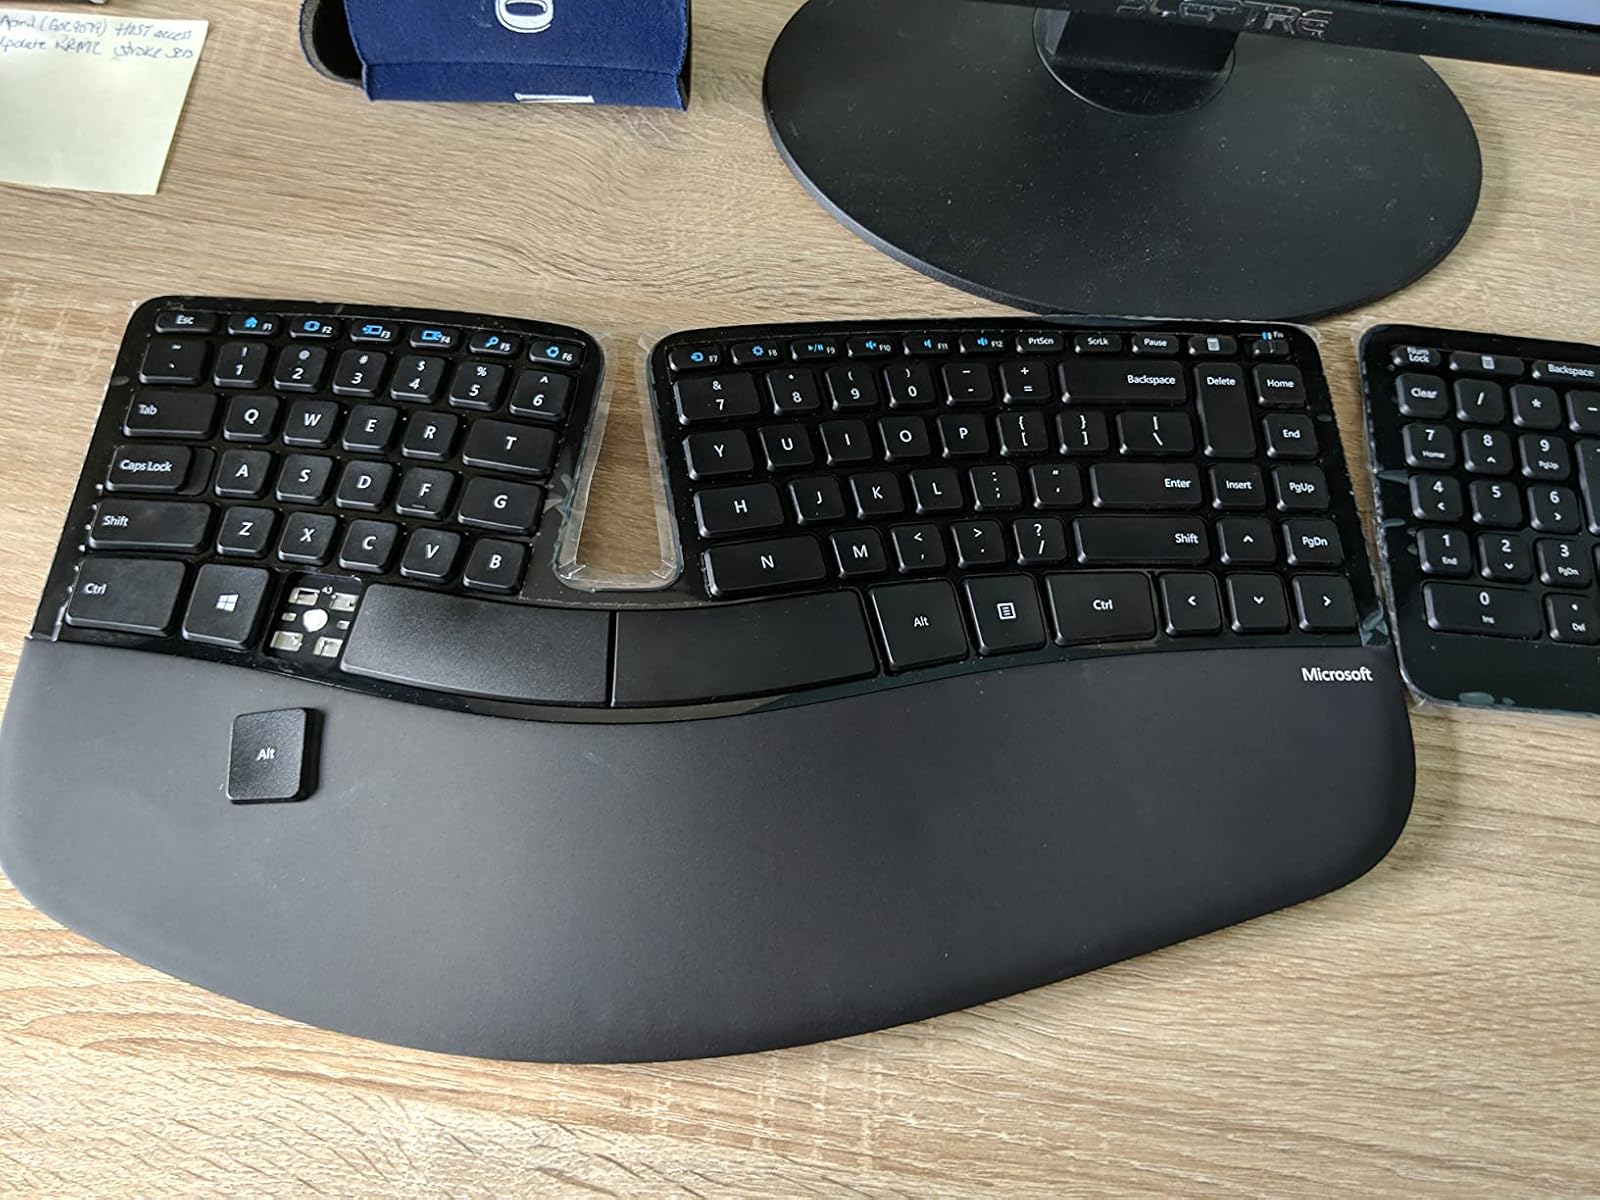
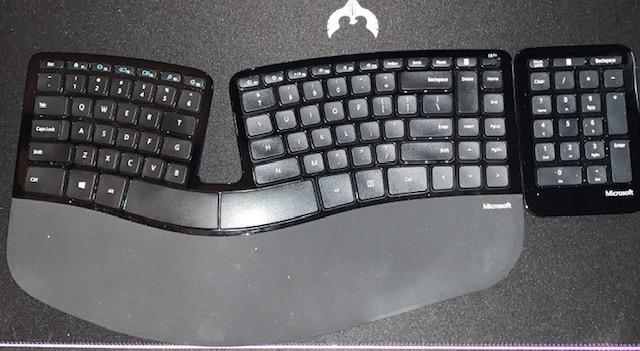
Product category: keyboard
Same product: yes